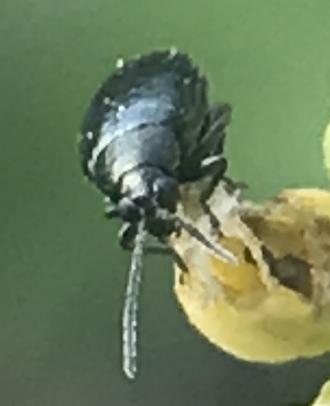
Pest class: crucifer_flea_beetle